Bristol

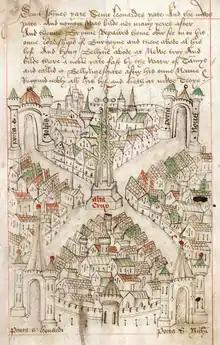
Robert Ricart's map of Bristol, drawn when he became common clerk of the town in 1478. At the centre, it shows the High Cross.

The port developed in the 11th century around the confluence of the Rivers Frome and Avon, adjacent to Bristol Bridge just outside the town walls. By the 12th century, there was an important Jewish community in Bristol which survived through to the late 13th century when all Jews were expelled from England. The stone bridge built in 1247 was replaced by the current bridge during the 1760s. The town incorporated neighbouring suburbs and became a county in 1373, the first town in England to be given this status. During this period, Bristol became a shipbuilding and manufacturing centre. By the 14th century, Bristol, York and Norwich were England's largest medieval towns after London. One-third to one-half of the population died in the Black Death of 1348–49, which checked population growth, and its population remained between 10,000 and 12,000 for most of the 15th and 16th centuries.